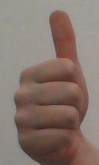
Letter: aleff